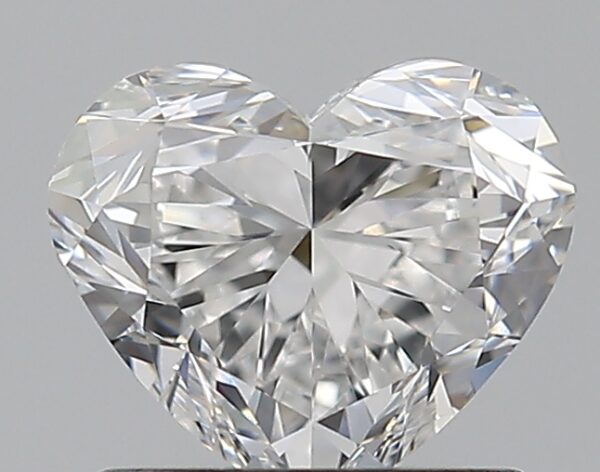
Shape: heart
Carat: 1
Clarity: VS1
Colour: E
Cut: EX
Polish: EX
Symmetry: VG
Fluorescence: F
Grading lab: GIA
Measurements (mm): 5.7 x 6.77 x 4.11